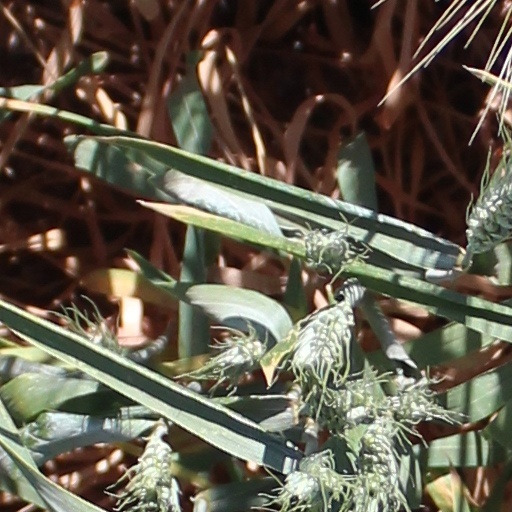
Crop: wheat